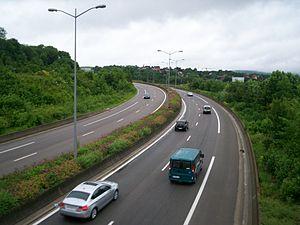
La rocade de Besançon au niveau de l'échangeur de Saint-Claude, en direction de Nancy.
Une rocade est un axe routier militaire assurant la liaison entre plusieurs pénétrantes. Le terme est réutilisé du domaine militaire où une rocade permet de — par analogie avec le jeu d'échecs — de roquer des unités entre secteurs du front. Le terme est utilisé par le génie civil pour désigner une voie de circulation rapide urbaine qui contourne ou longe une agglomération. Une rocade peut relier deux villes, ou une voie périphérique qui contourne ou entoure une zone urbaine.